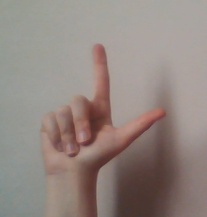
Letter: laam